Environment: real
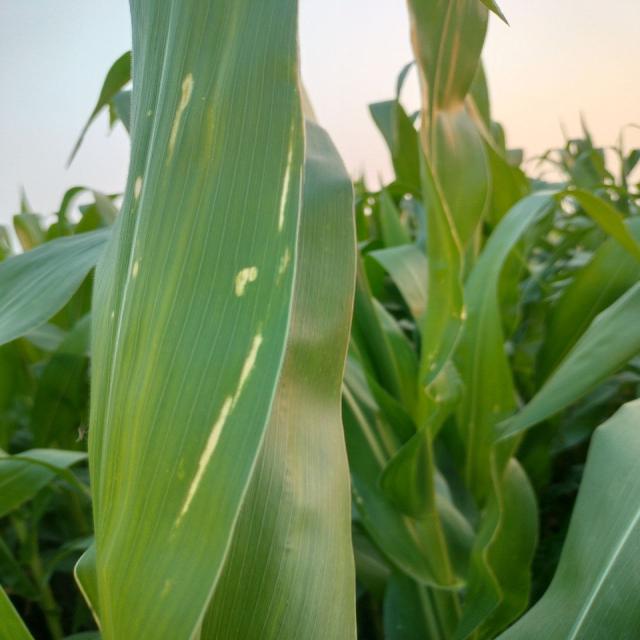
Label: northern_corn_leaf_blight